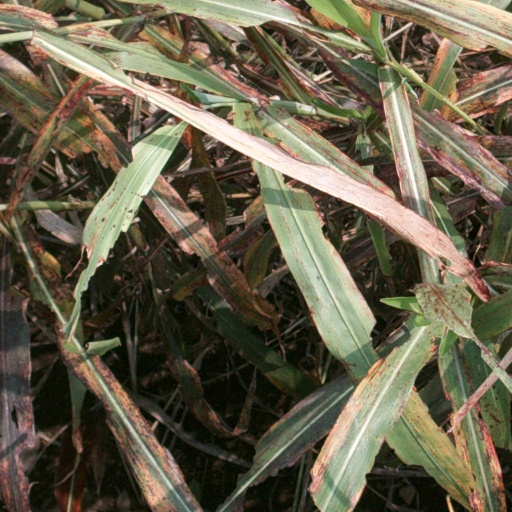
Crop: sorghum